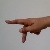
The image shows a hand gesture representing the letter 'P' in Indian Sign Language.